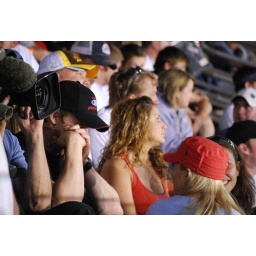
Those two girls were just in hog heaven talking with him!